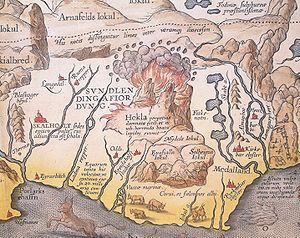
Islands historie / Island under Danmark (1380-1918)
Detalje fra Abraham Ortelius kort over Island, der viser vulkanen Hekla i udbrud.
Islands historie er anderledes end historien i det øvrige Norden. Lige fra den første tid kender man enkeltpersoner, deres navne og slægtsforhold samt præcise årstal. Blandt de ældst kendte bøger skrevet på Island er Sagaerne, som beretter om landets historie. Der er få lande, som har en så rig dokumentation af deres tidligste historie som Island.